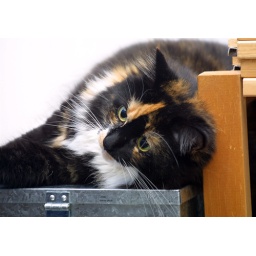
Mouse's second favourite spot, after the stairs, is on top of some steel boxes by our office window.